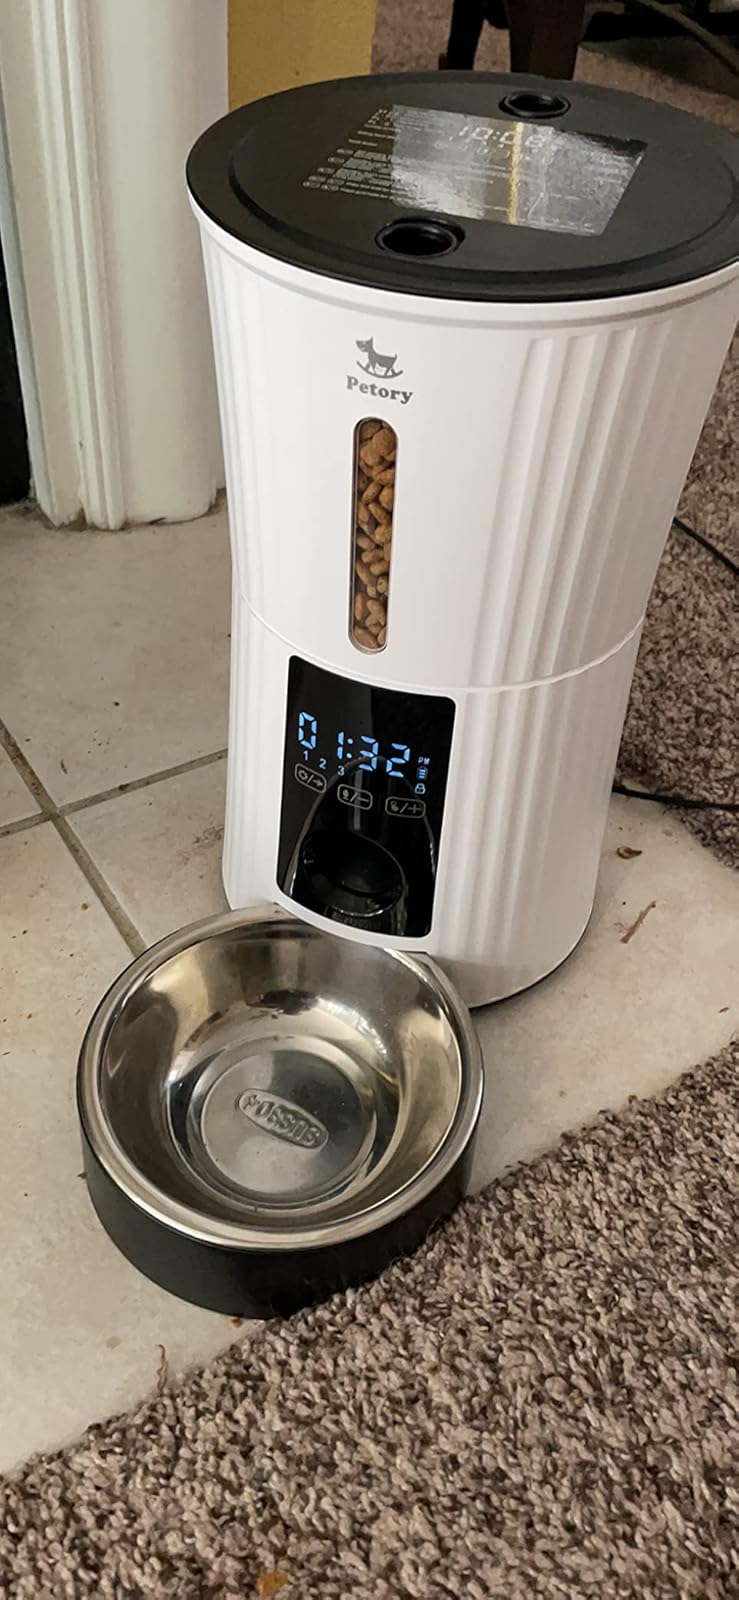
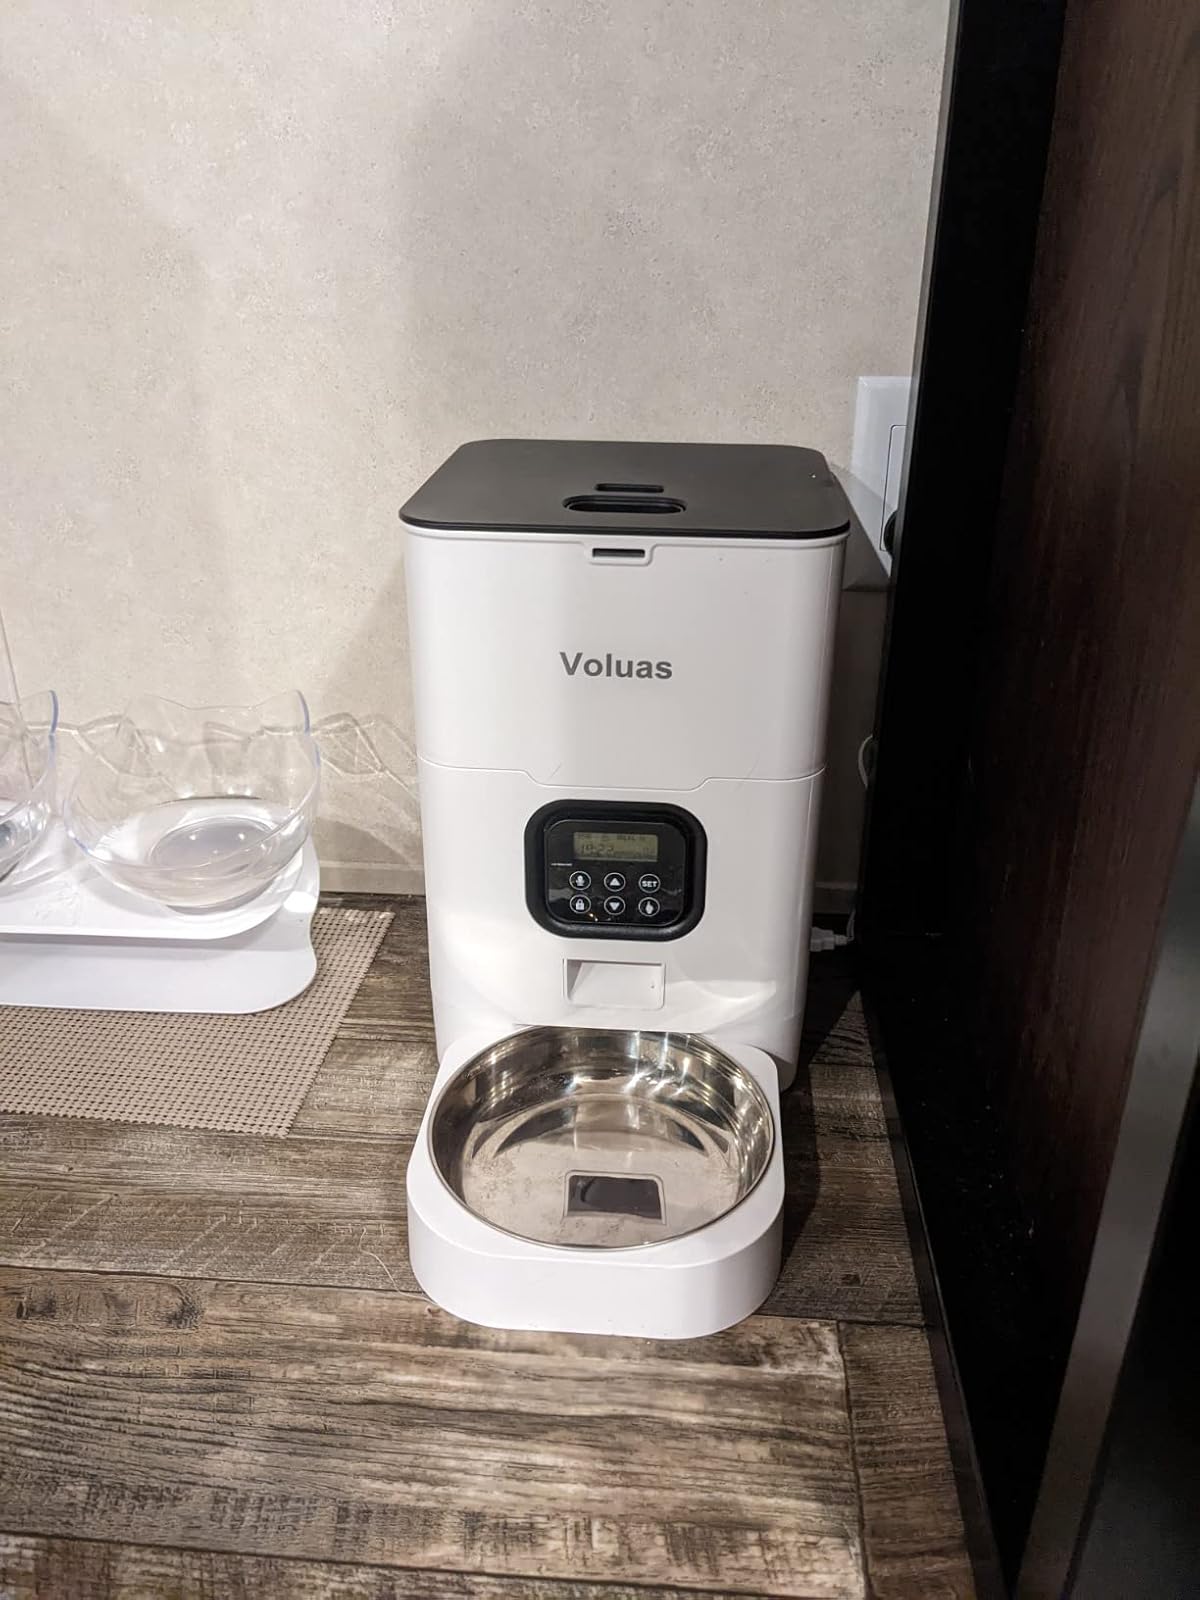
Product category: items_feeder
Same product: no